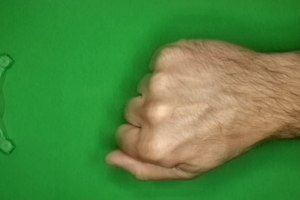
Label: rock